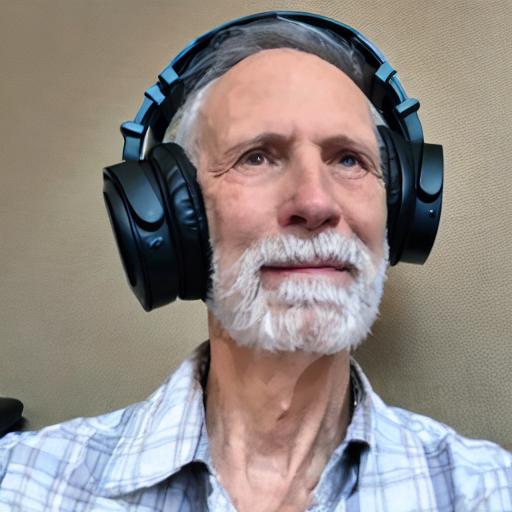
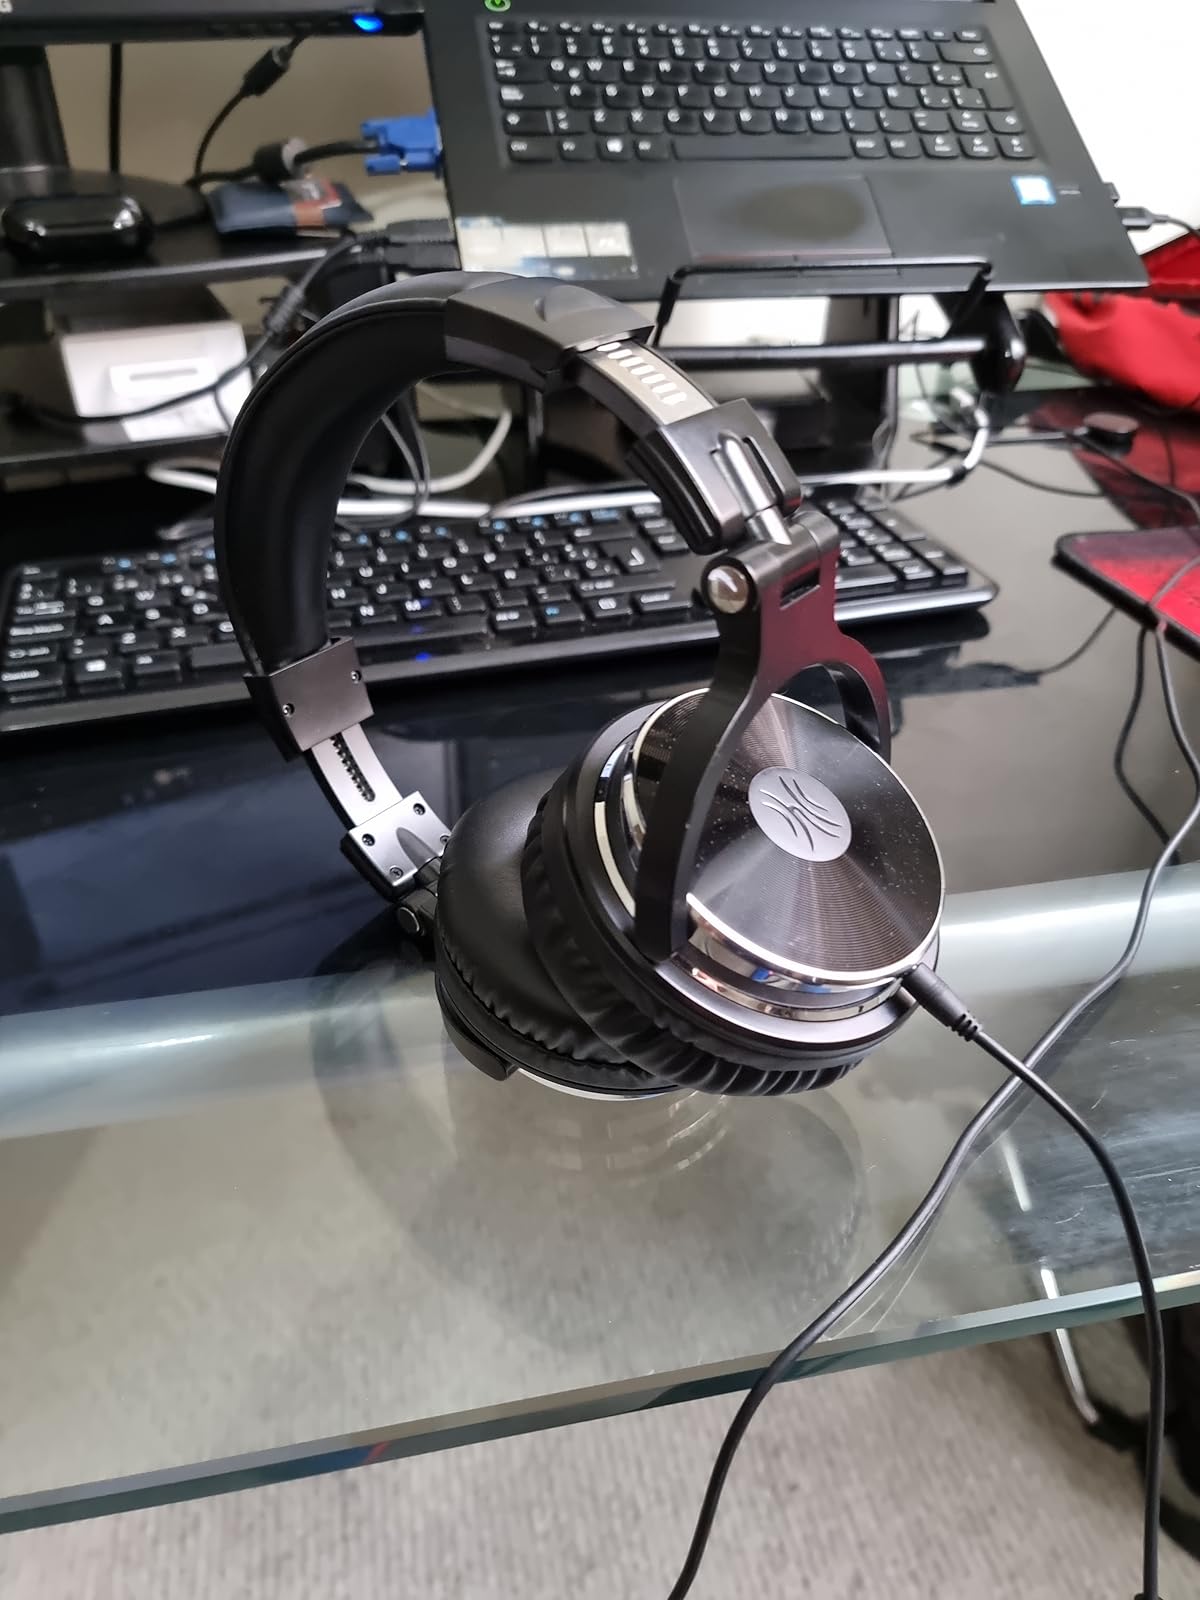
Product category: headphones
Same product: no